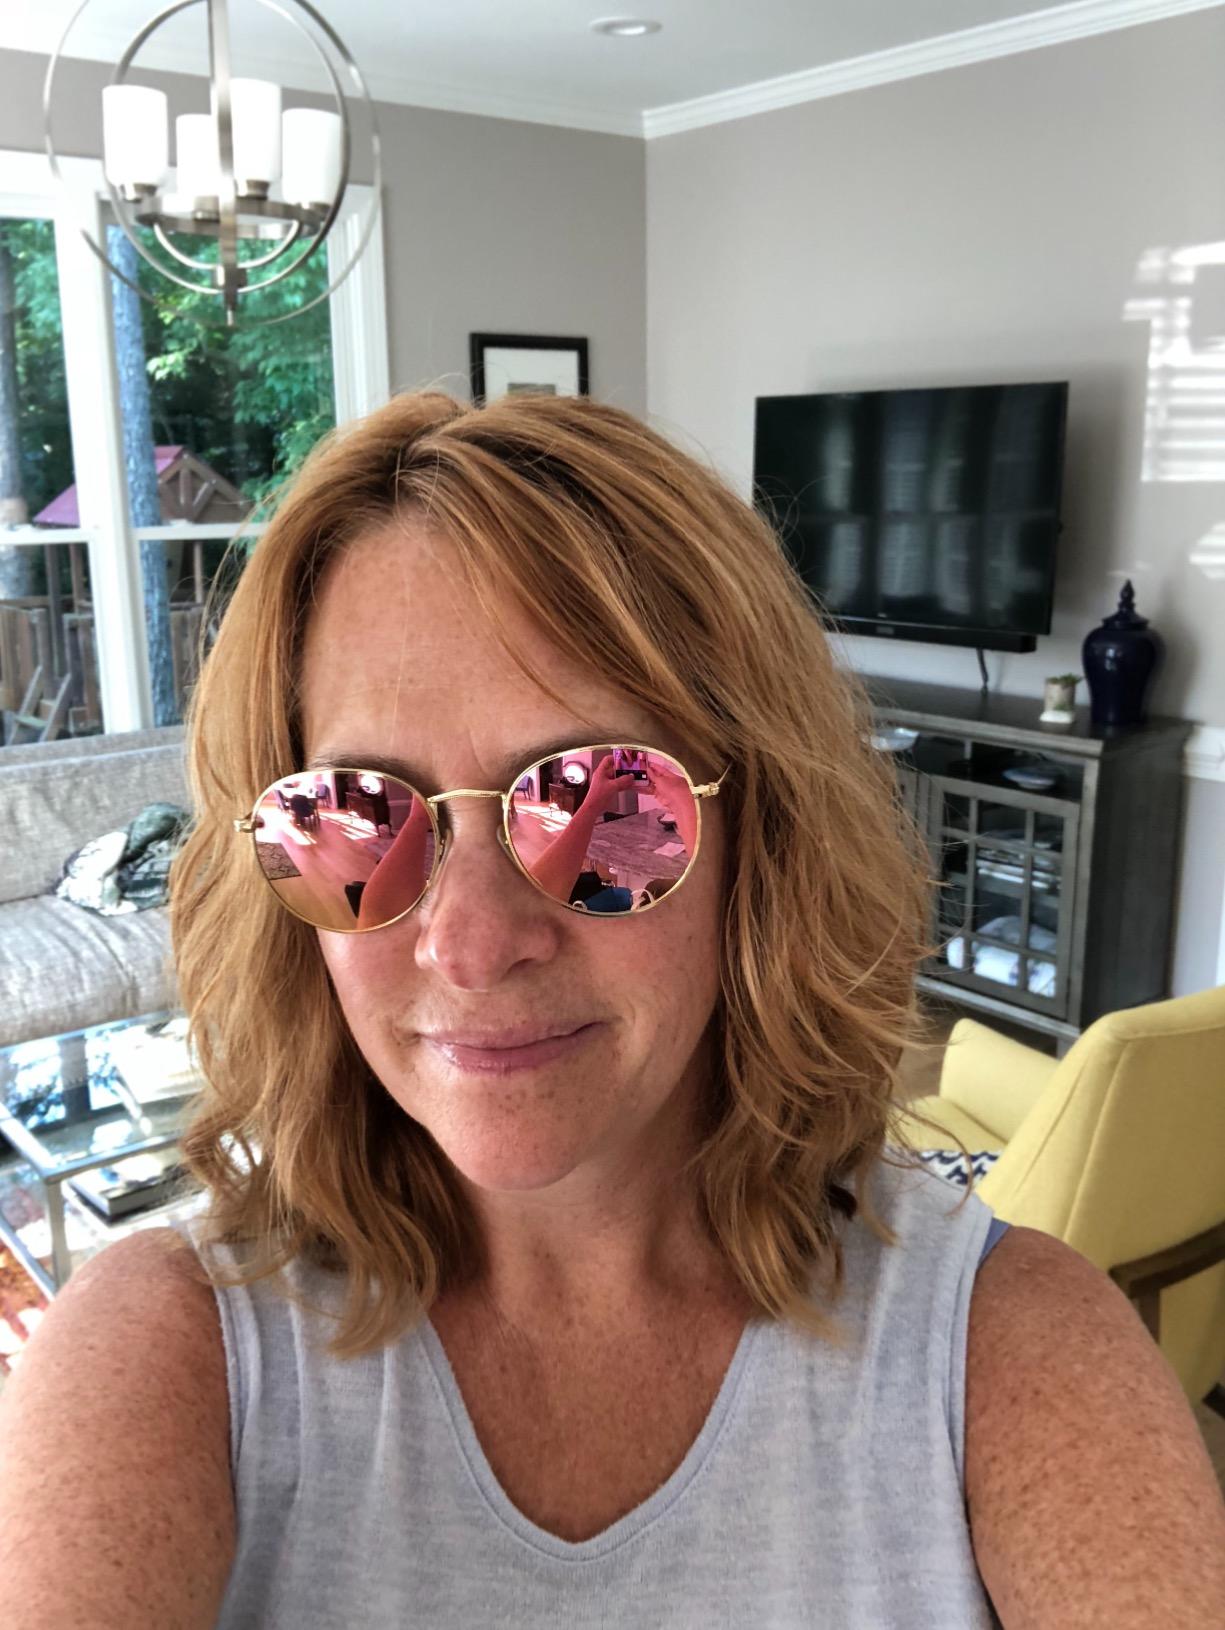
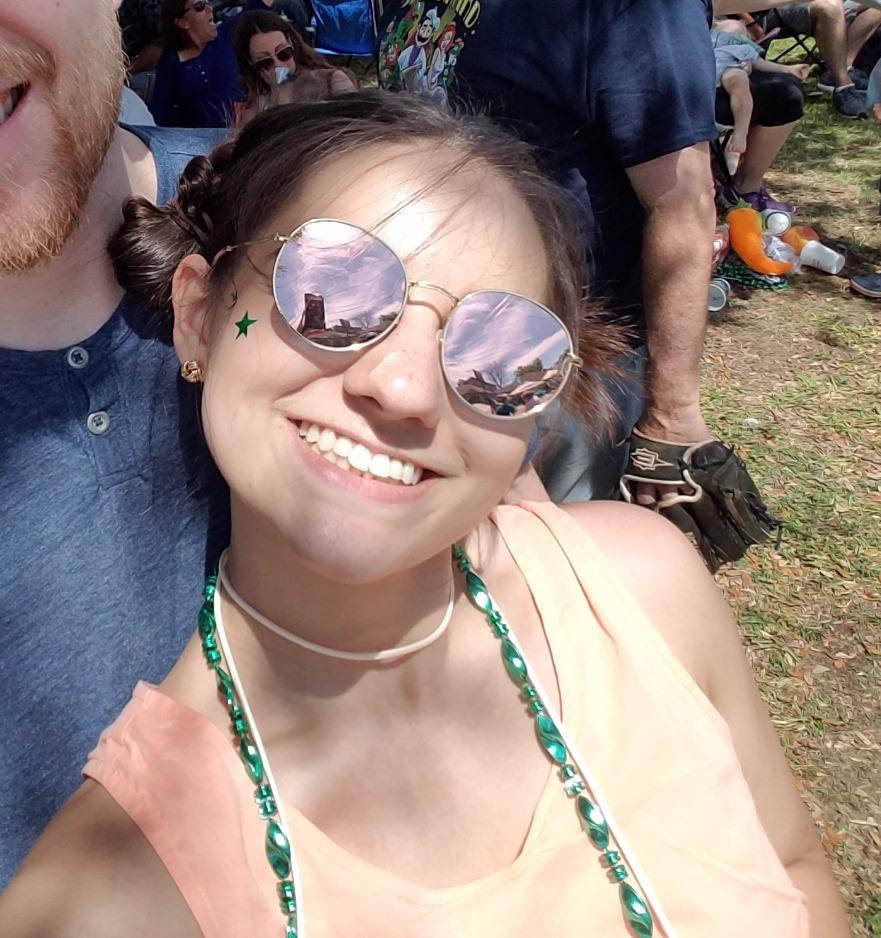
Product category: accessories_sunglasses
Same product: yes